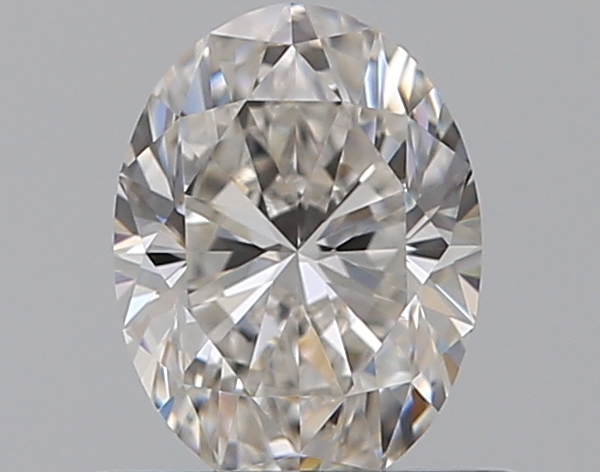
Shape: oval
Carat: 0.5
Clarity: VS1
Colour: G
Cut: EX
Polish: EX
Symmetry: VG
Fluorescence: F
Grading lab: GIA
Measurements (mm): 5.96 x 4.43 x 2.84